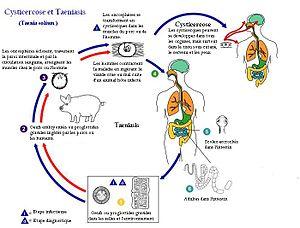
Le ténia armé ou ténia du porc est l'espèce de Ténia dont l'hôte intermédiaire est le porc et l'hôte définitif, l'être humain. Ce ténia semble avoir aujourd'hui presque disparu des pays industrialisés en raison de la facilité pour les services vétérinaires à le détecter.
Les ténias ou tænias sont des vers plats ou plathelminthes, appartenant au genre Taenia. Ils se présentent comme de longs vers rubanés et segmentés, hermaphrodites, appartenant à la classe des Cestodes, et parasites du tube digestif des vertébrés.